New Haven, Connecticut

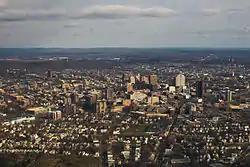
The city from the south with The Hill in the foreground. East Rock is visible in the background.

The city struck fortune in the late 18th century with the inventions and industrial activity of Eli Whitney, a Yale graduate who remained in New Haven to develop the cotton gin and establish a gun-manufacturing factory in the northern part of the city near the Hamden town line. That area is still known as Whitneyville, and the main road through both towns is known as Whitney Avenue. The factory is now the Eli Whitney Museum, which has a particular emphasis on activities for children and exhibits pertaining to the A. C. Gilbert Company. His factory, along with that of Simeon North, and the lively clock-making and brass hardware sectors, contributed to making early Connecticut a powerful manufacturing economy; so many arms manufacturers sprang up that the state became known as "The Arsenal of America". It was in Whitney's gun-manufacturing plant that Samuel Colt invented the automatic revolver in 1836. Many other talented machinists and firearms designers would go on to found successful firearms manufacturing companies in New Haven, including Oliver Winchester and O.F. Mossberg & Sons.